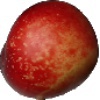
Label: nectarine